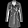
Label: Coat